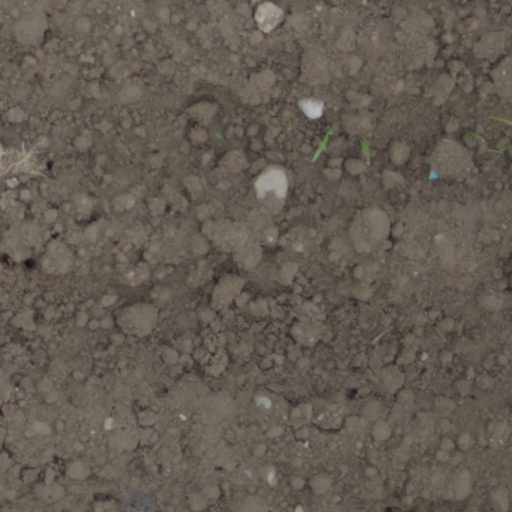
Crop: wheat